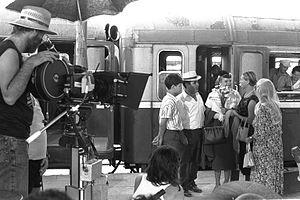
Arriflex est une gamme de caméras de cinéma professionnelles, conçue à partir de 1937 par la firme allemande Arnold & Richter Cine Technik. Déclinée en plusieurs modèles à partir de l'initiale Arriflex 35, elle offre une utilisation dans les deux principaux formats argentiques : le 35 mm et le 16 mm.